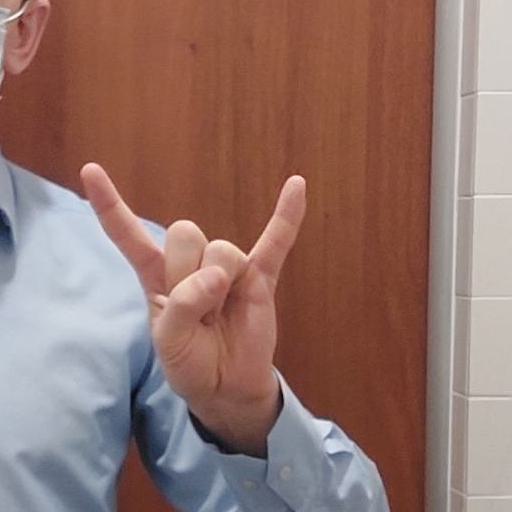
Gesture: rock